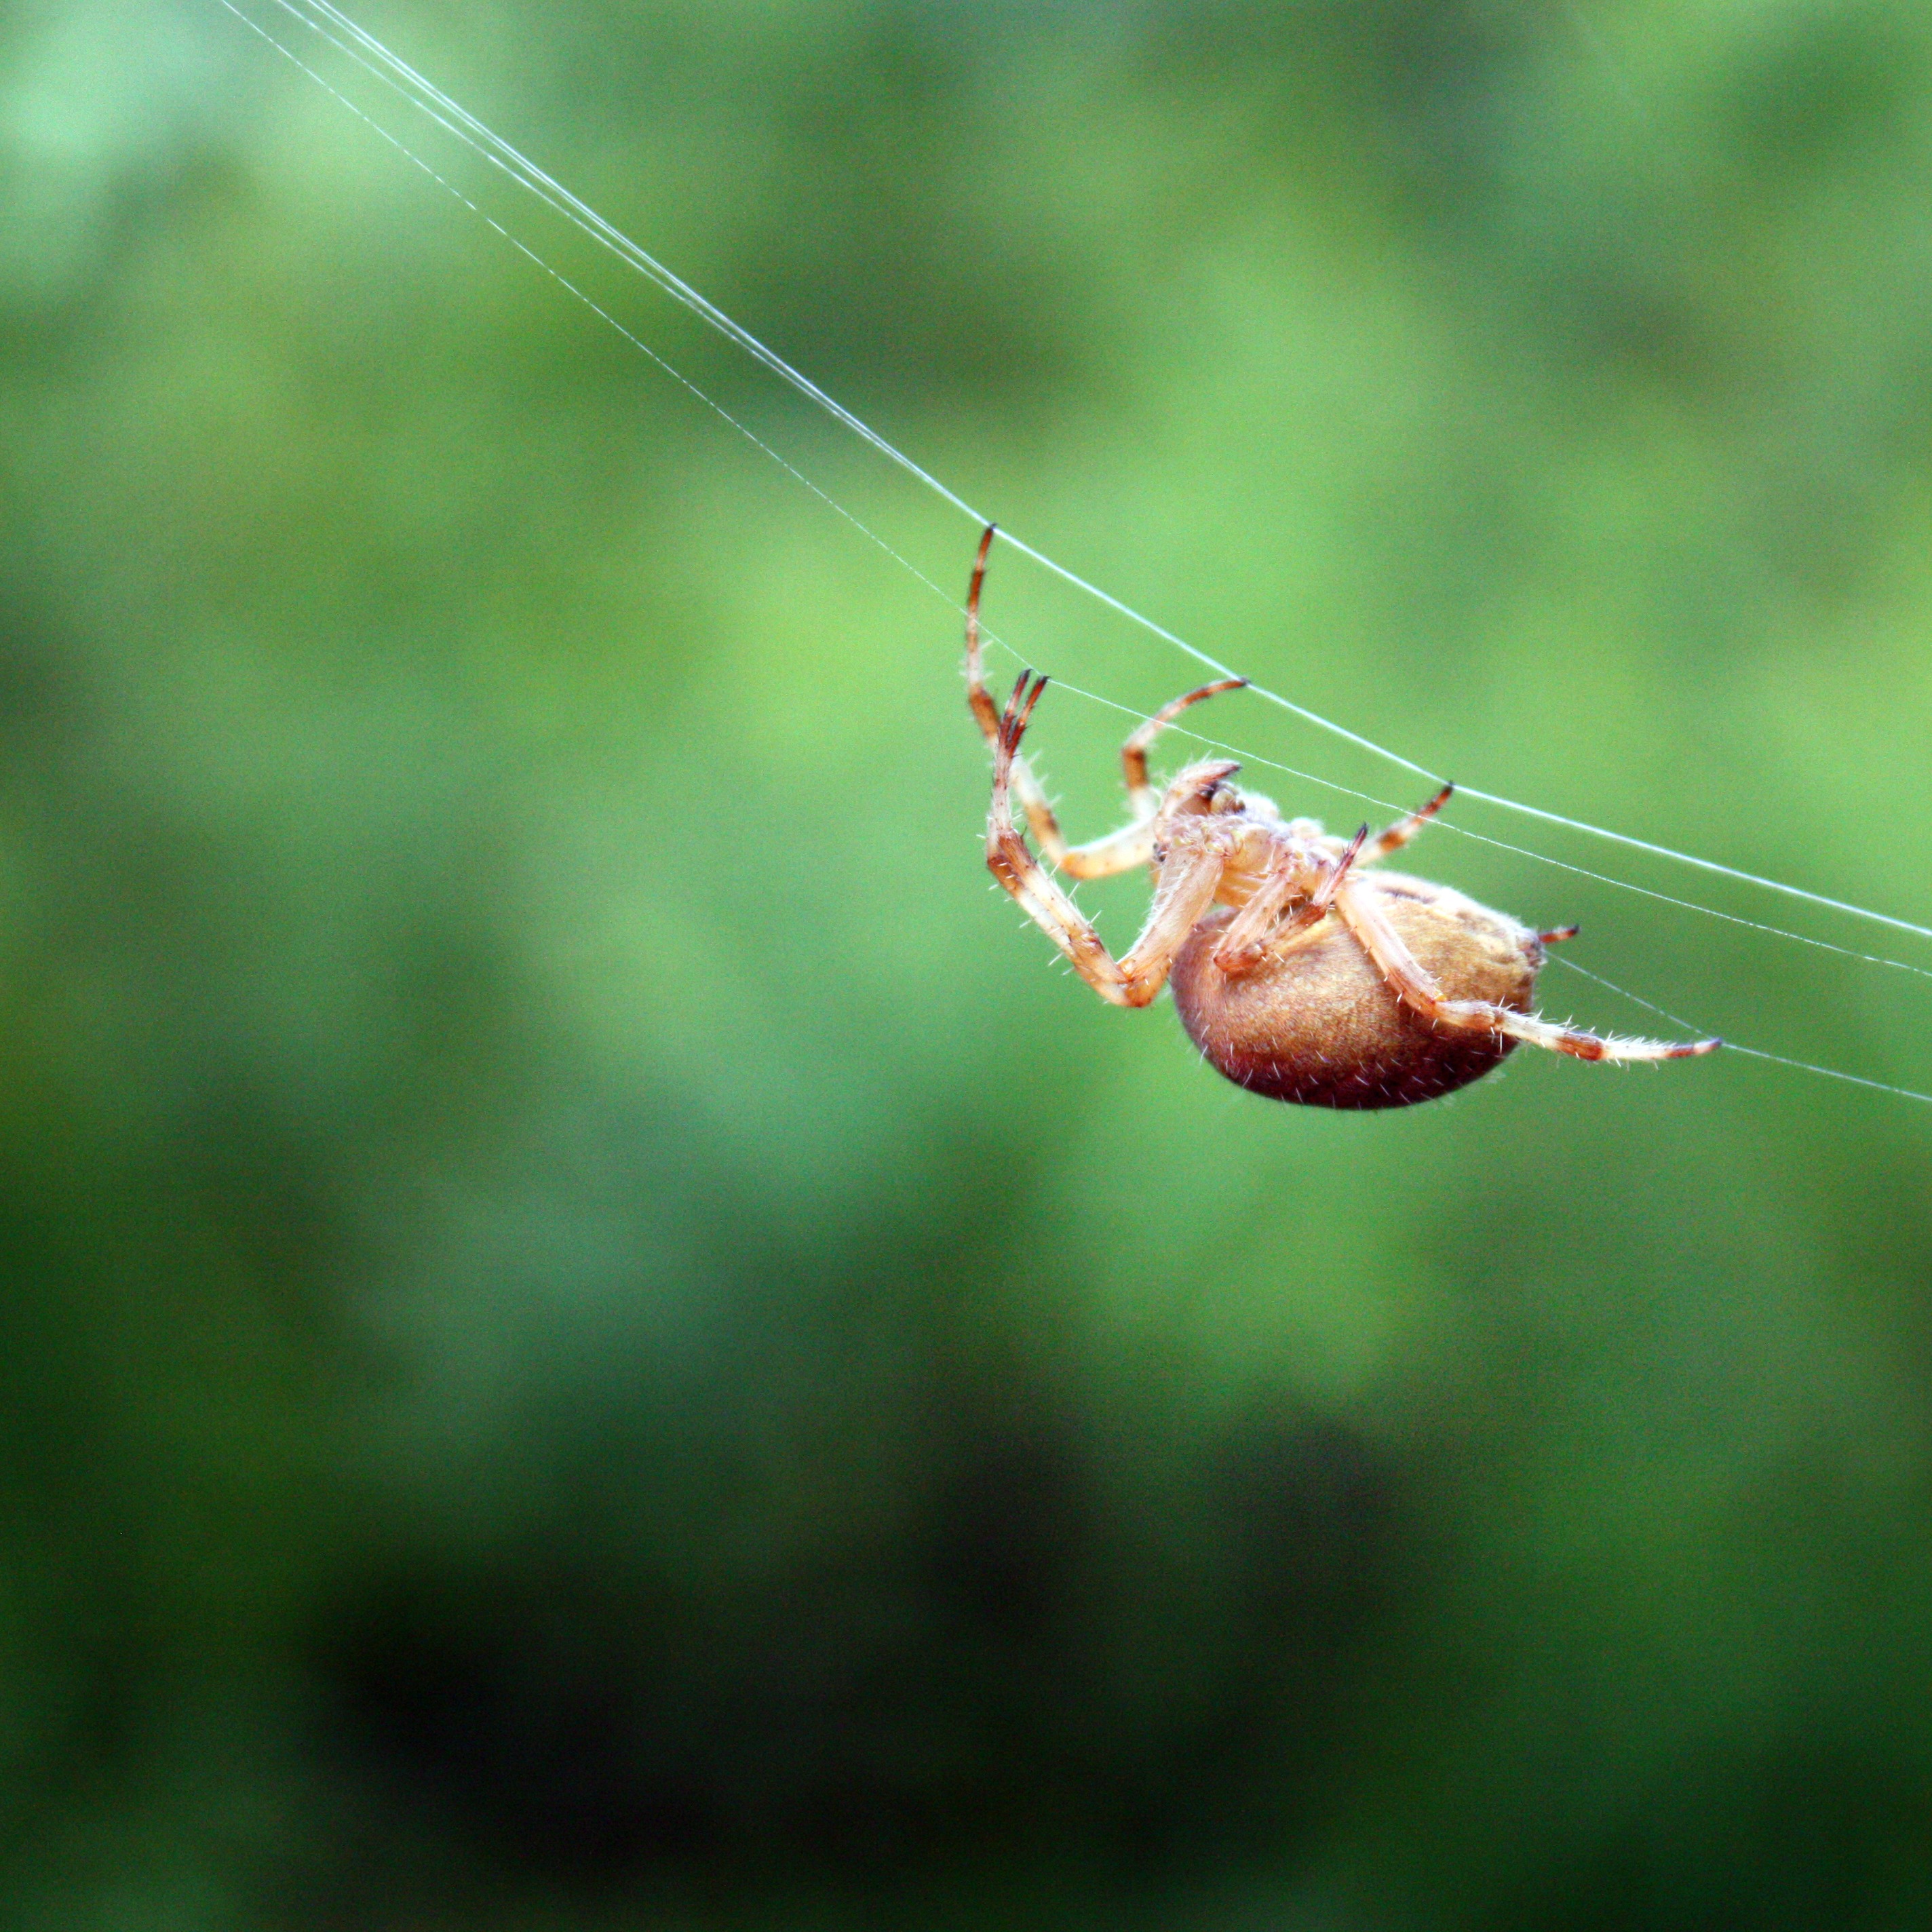
nature, light, plant, leaf, home, animal, environment, green, insect, macro, shadow, romantic, black, garden, close, fauna, invertebrate, spider web, cobweb, thread, spider, background, animals, climate, arachnid, creepy, tarantula, network, of course, back light, macro photography, organism, arthropod, european garden spider, araneus, silk thread, jumping spider, persepktive, web spider, orb weaver spider, arachnophobisch, climate protection